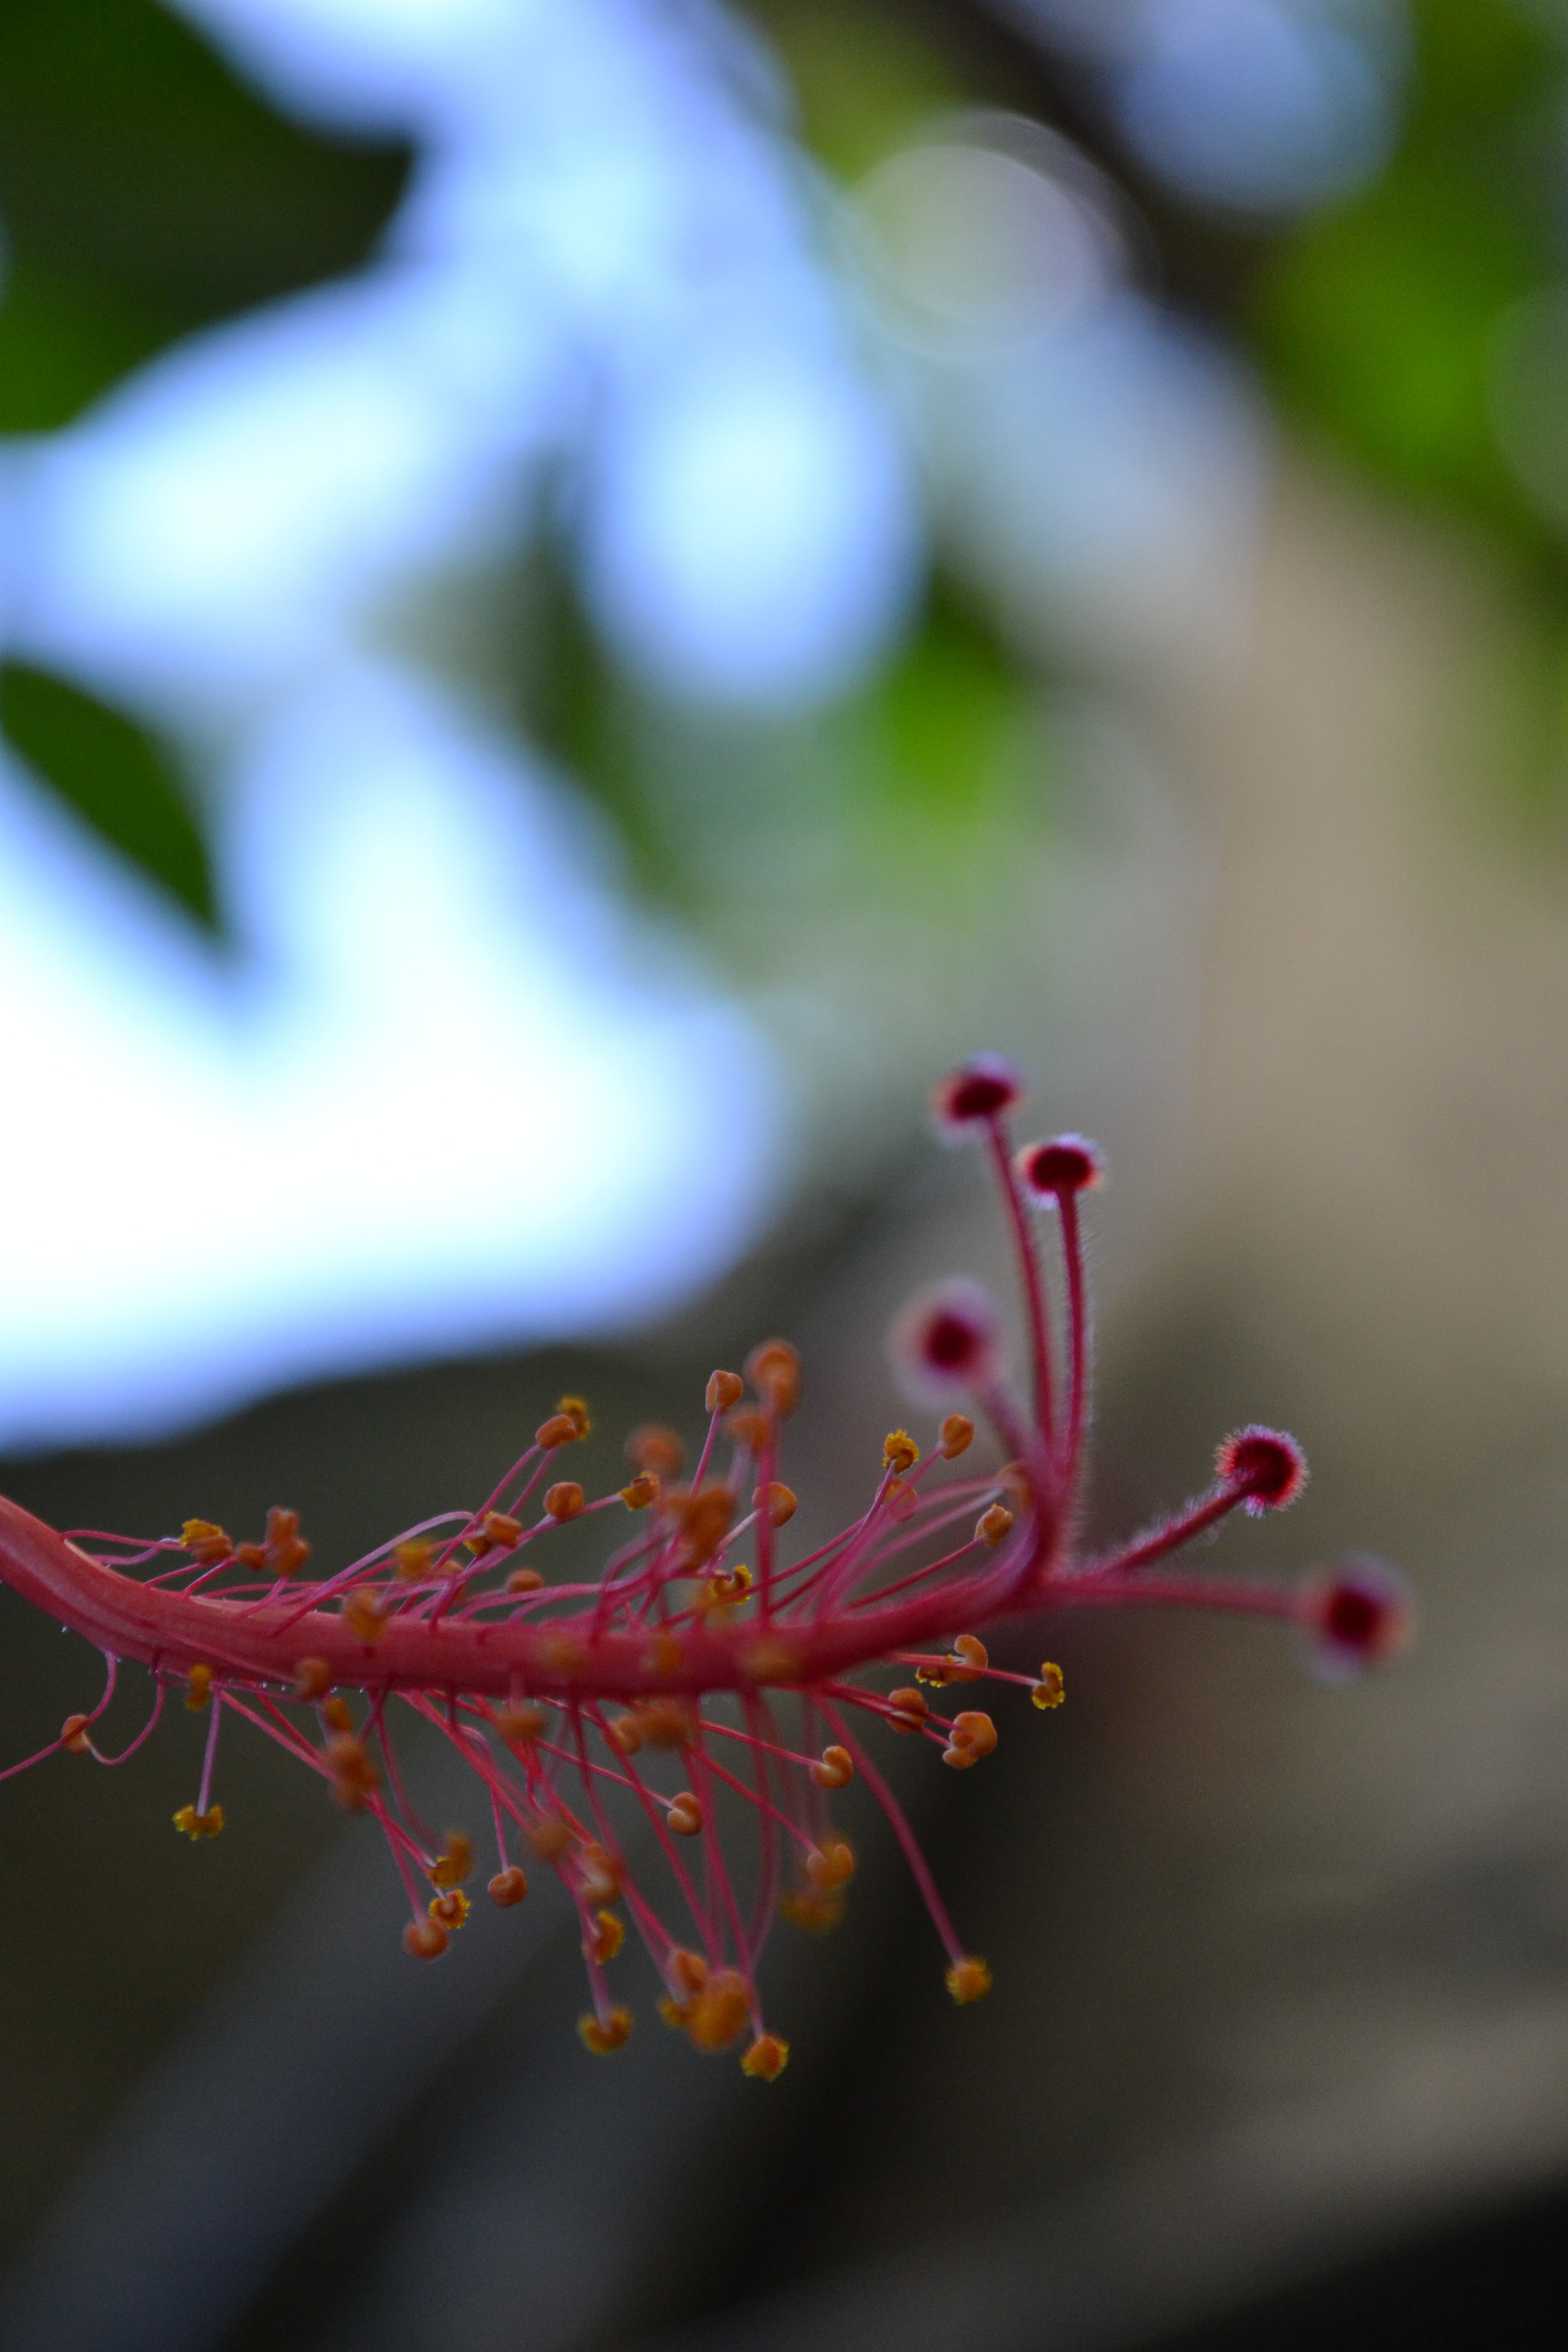
tree, nature, branch, blossom, plant, photography, leaf, flower, petal, green, red, color, macro, autumn, botany, flora, season, close up, red flower, shrub, hibiscus, sri lanka, ceylon, macro photography, flowering plant, plant stem, land plant, mawanella, nector